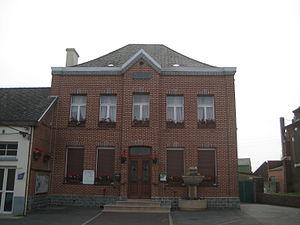
Mairie de Thivencelle, Nord, France
Thivencelle est une commune française située dans le département du Nord en région Hauts-de-France.